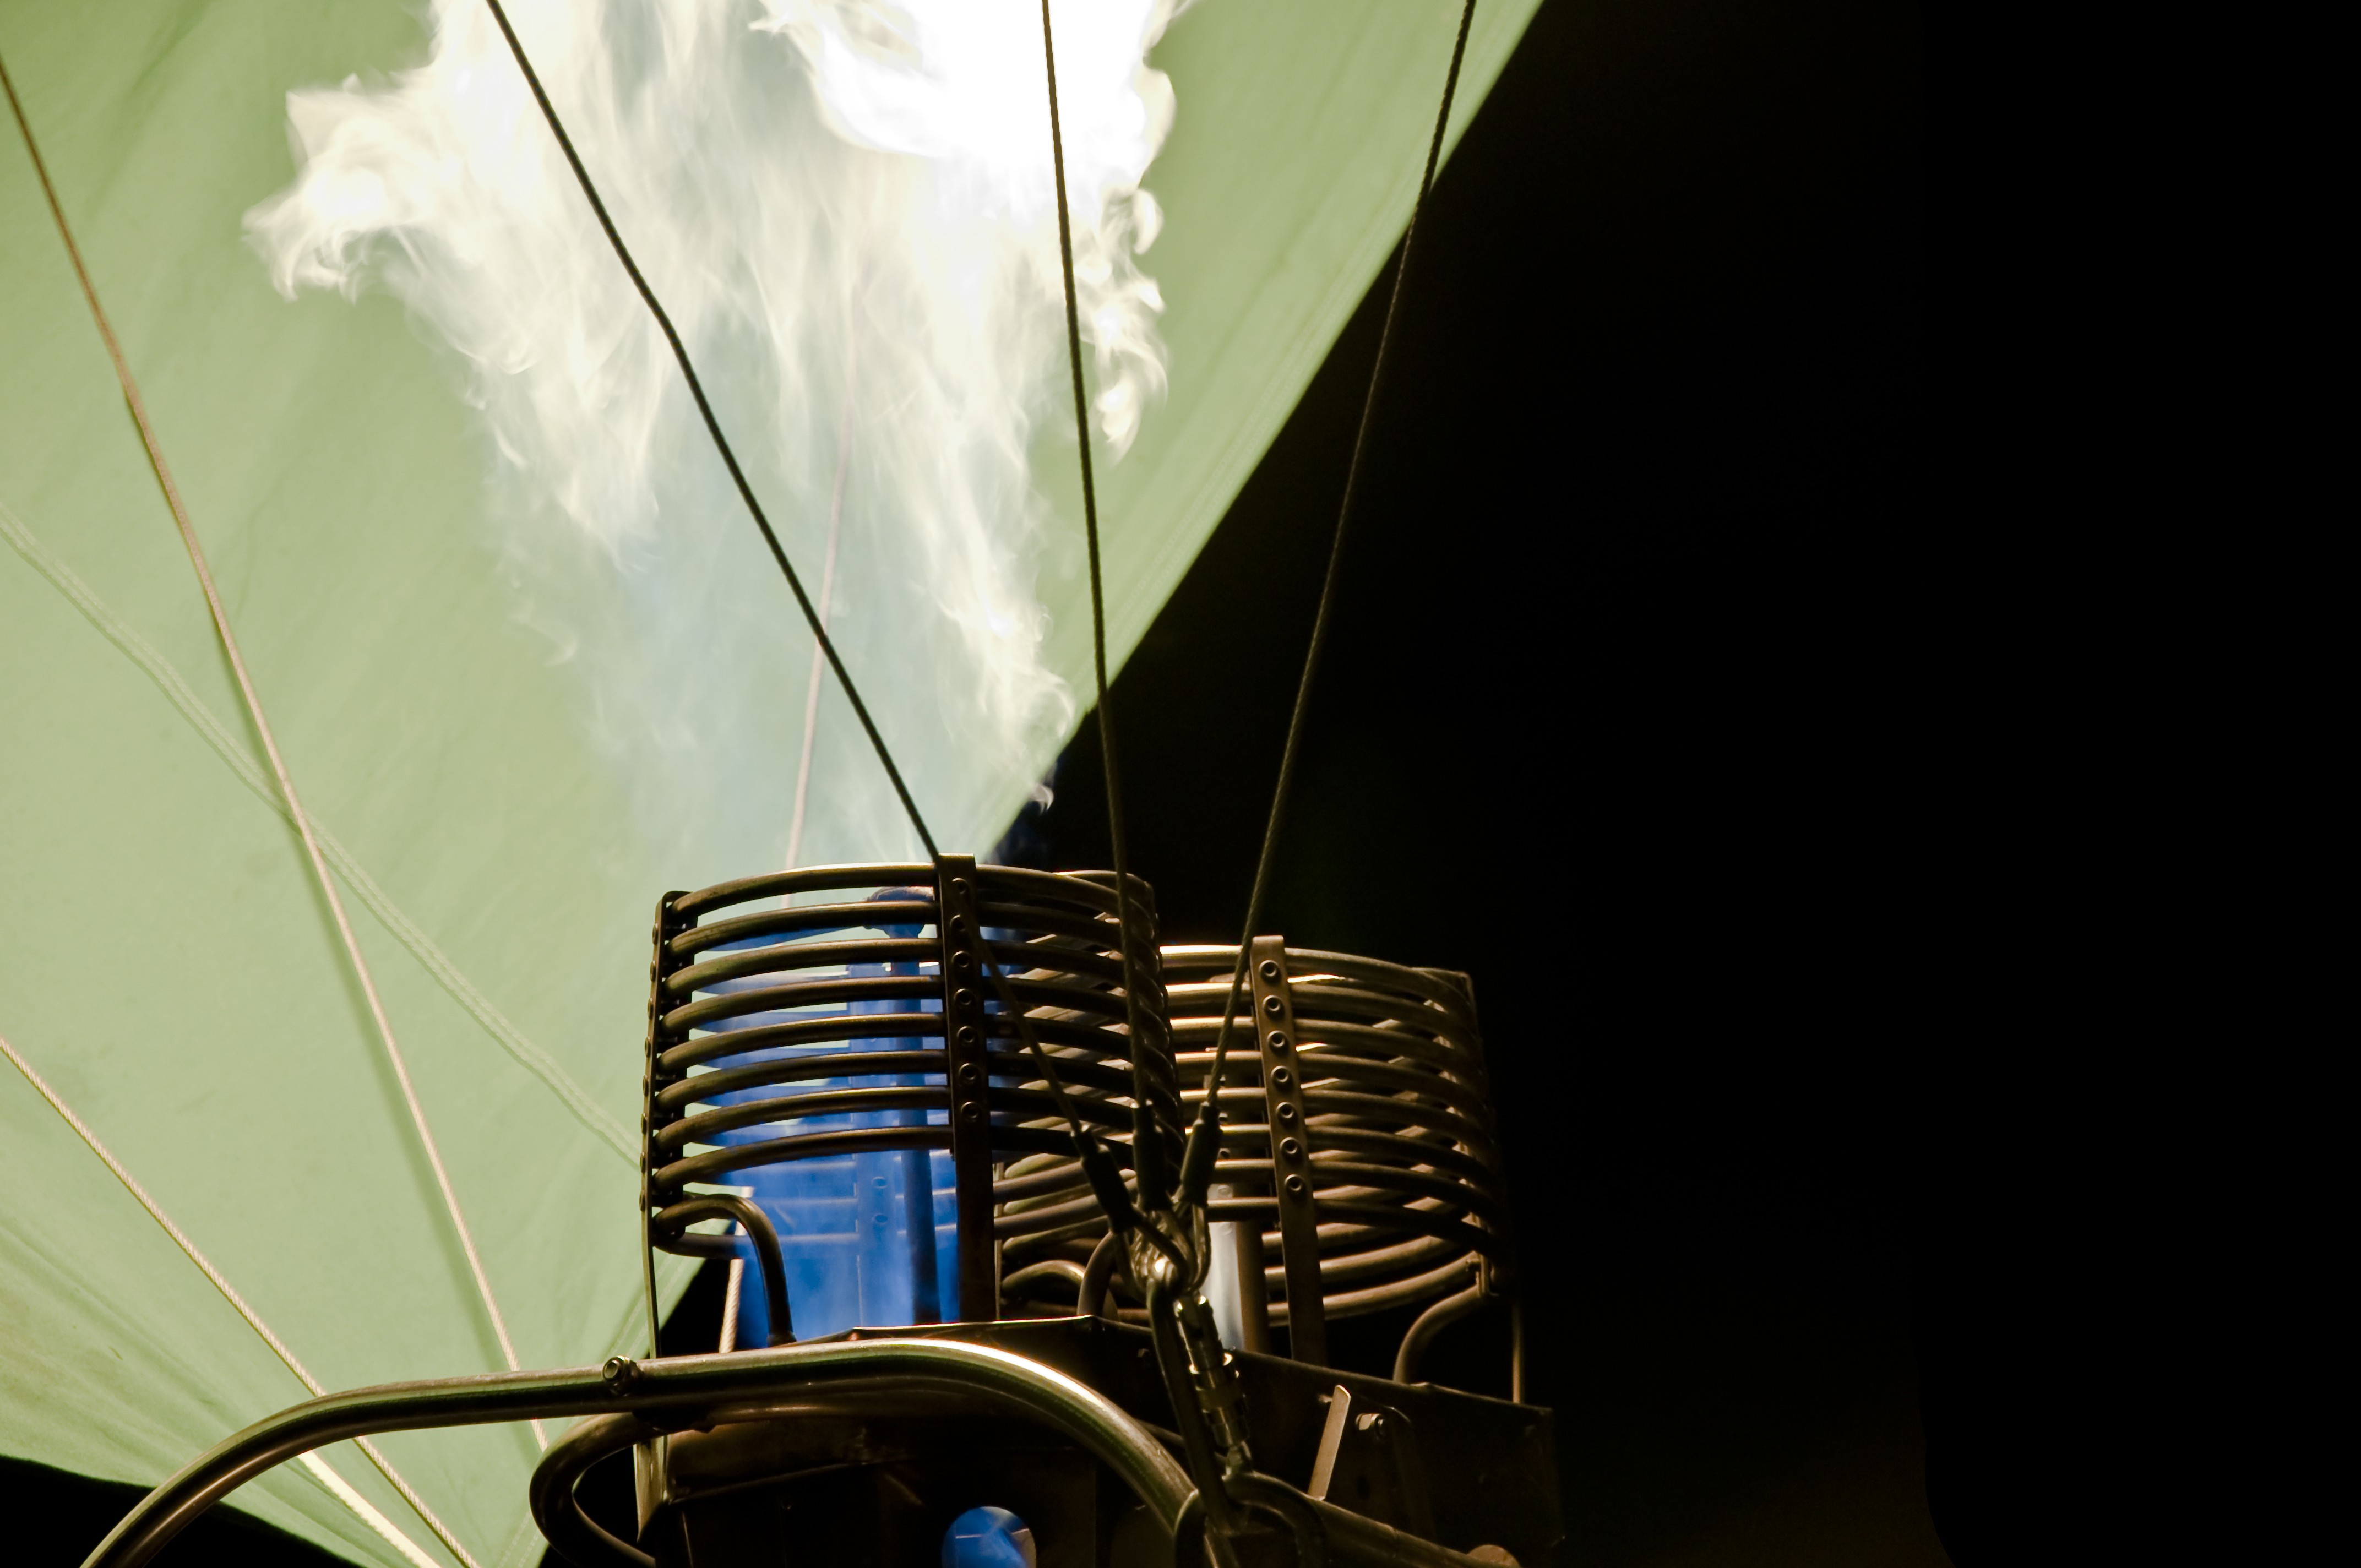
light, sky, sport, night, air, flying, travel, recreation, aviation, color, fire, freedom, electricity, colorful, leisure, lighting, heat, outdoors, festival, fun, balloons, hot, flames, ballooning, hobby, atmosphere of earth